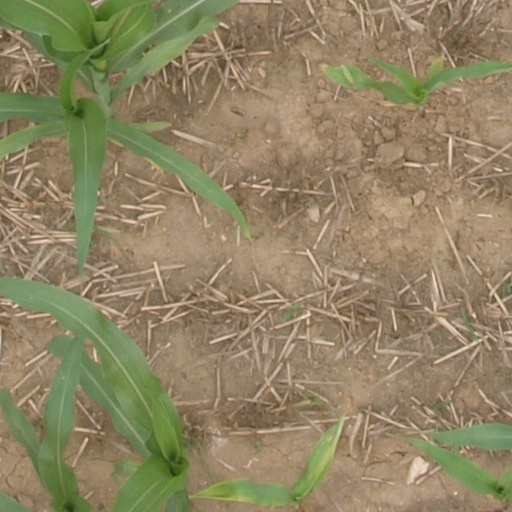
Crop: maize; corn